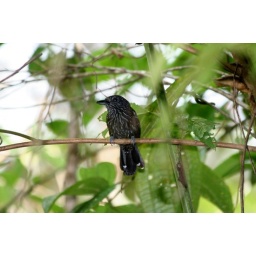
Little bird perched on a tree branch taken near Uvita, Costa Rica